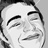
Emotion: happy